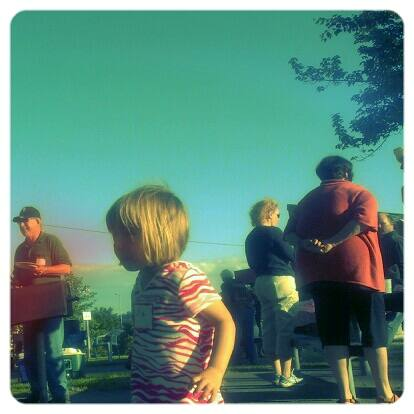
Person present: Yes